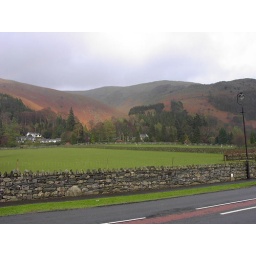
A gorgeous stone wall and hillside in the Lake District